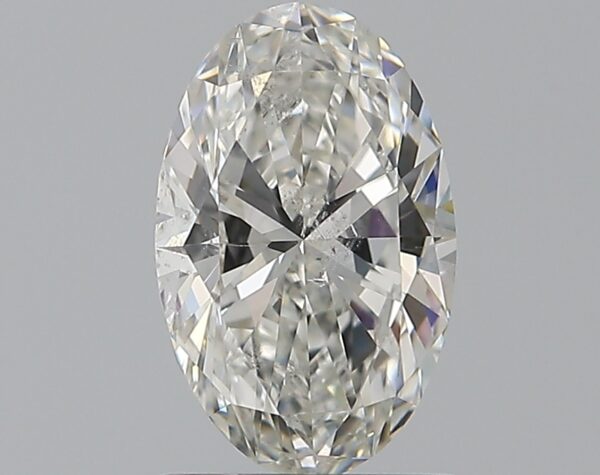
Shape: oval
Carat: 1.01
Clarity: SI2
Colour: G
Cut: EX
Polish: EX
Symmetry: EX
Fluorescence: N
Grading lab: GIA
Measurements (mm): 8.5 x 5.38 x 3.39